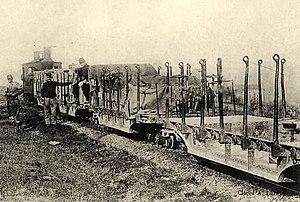
Bruley (Meurthe-et-Moselle)